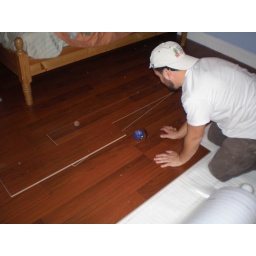
new floor in bedroom